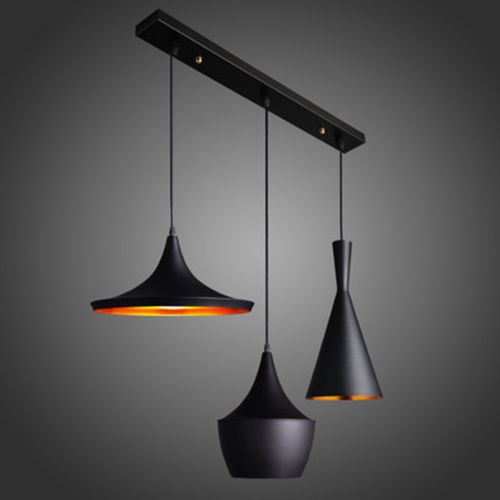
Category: lamp